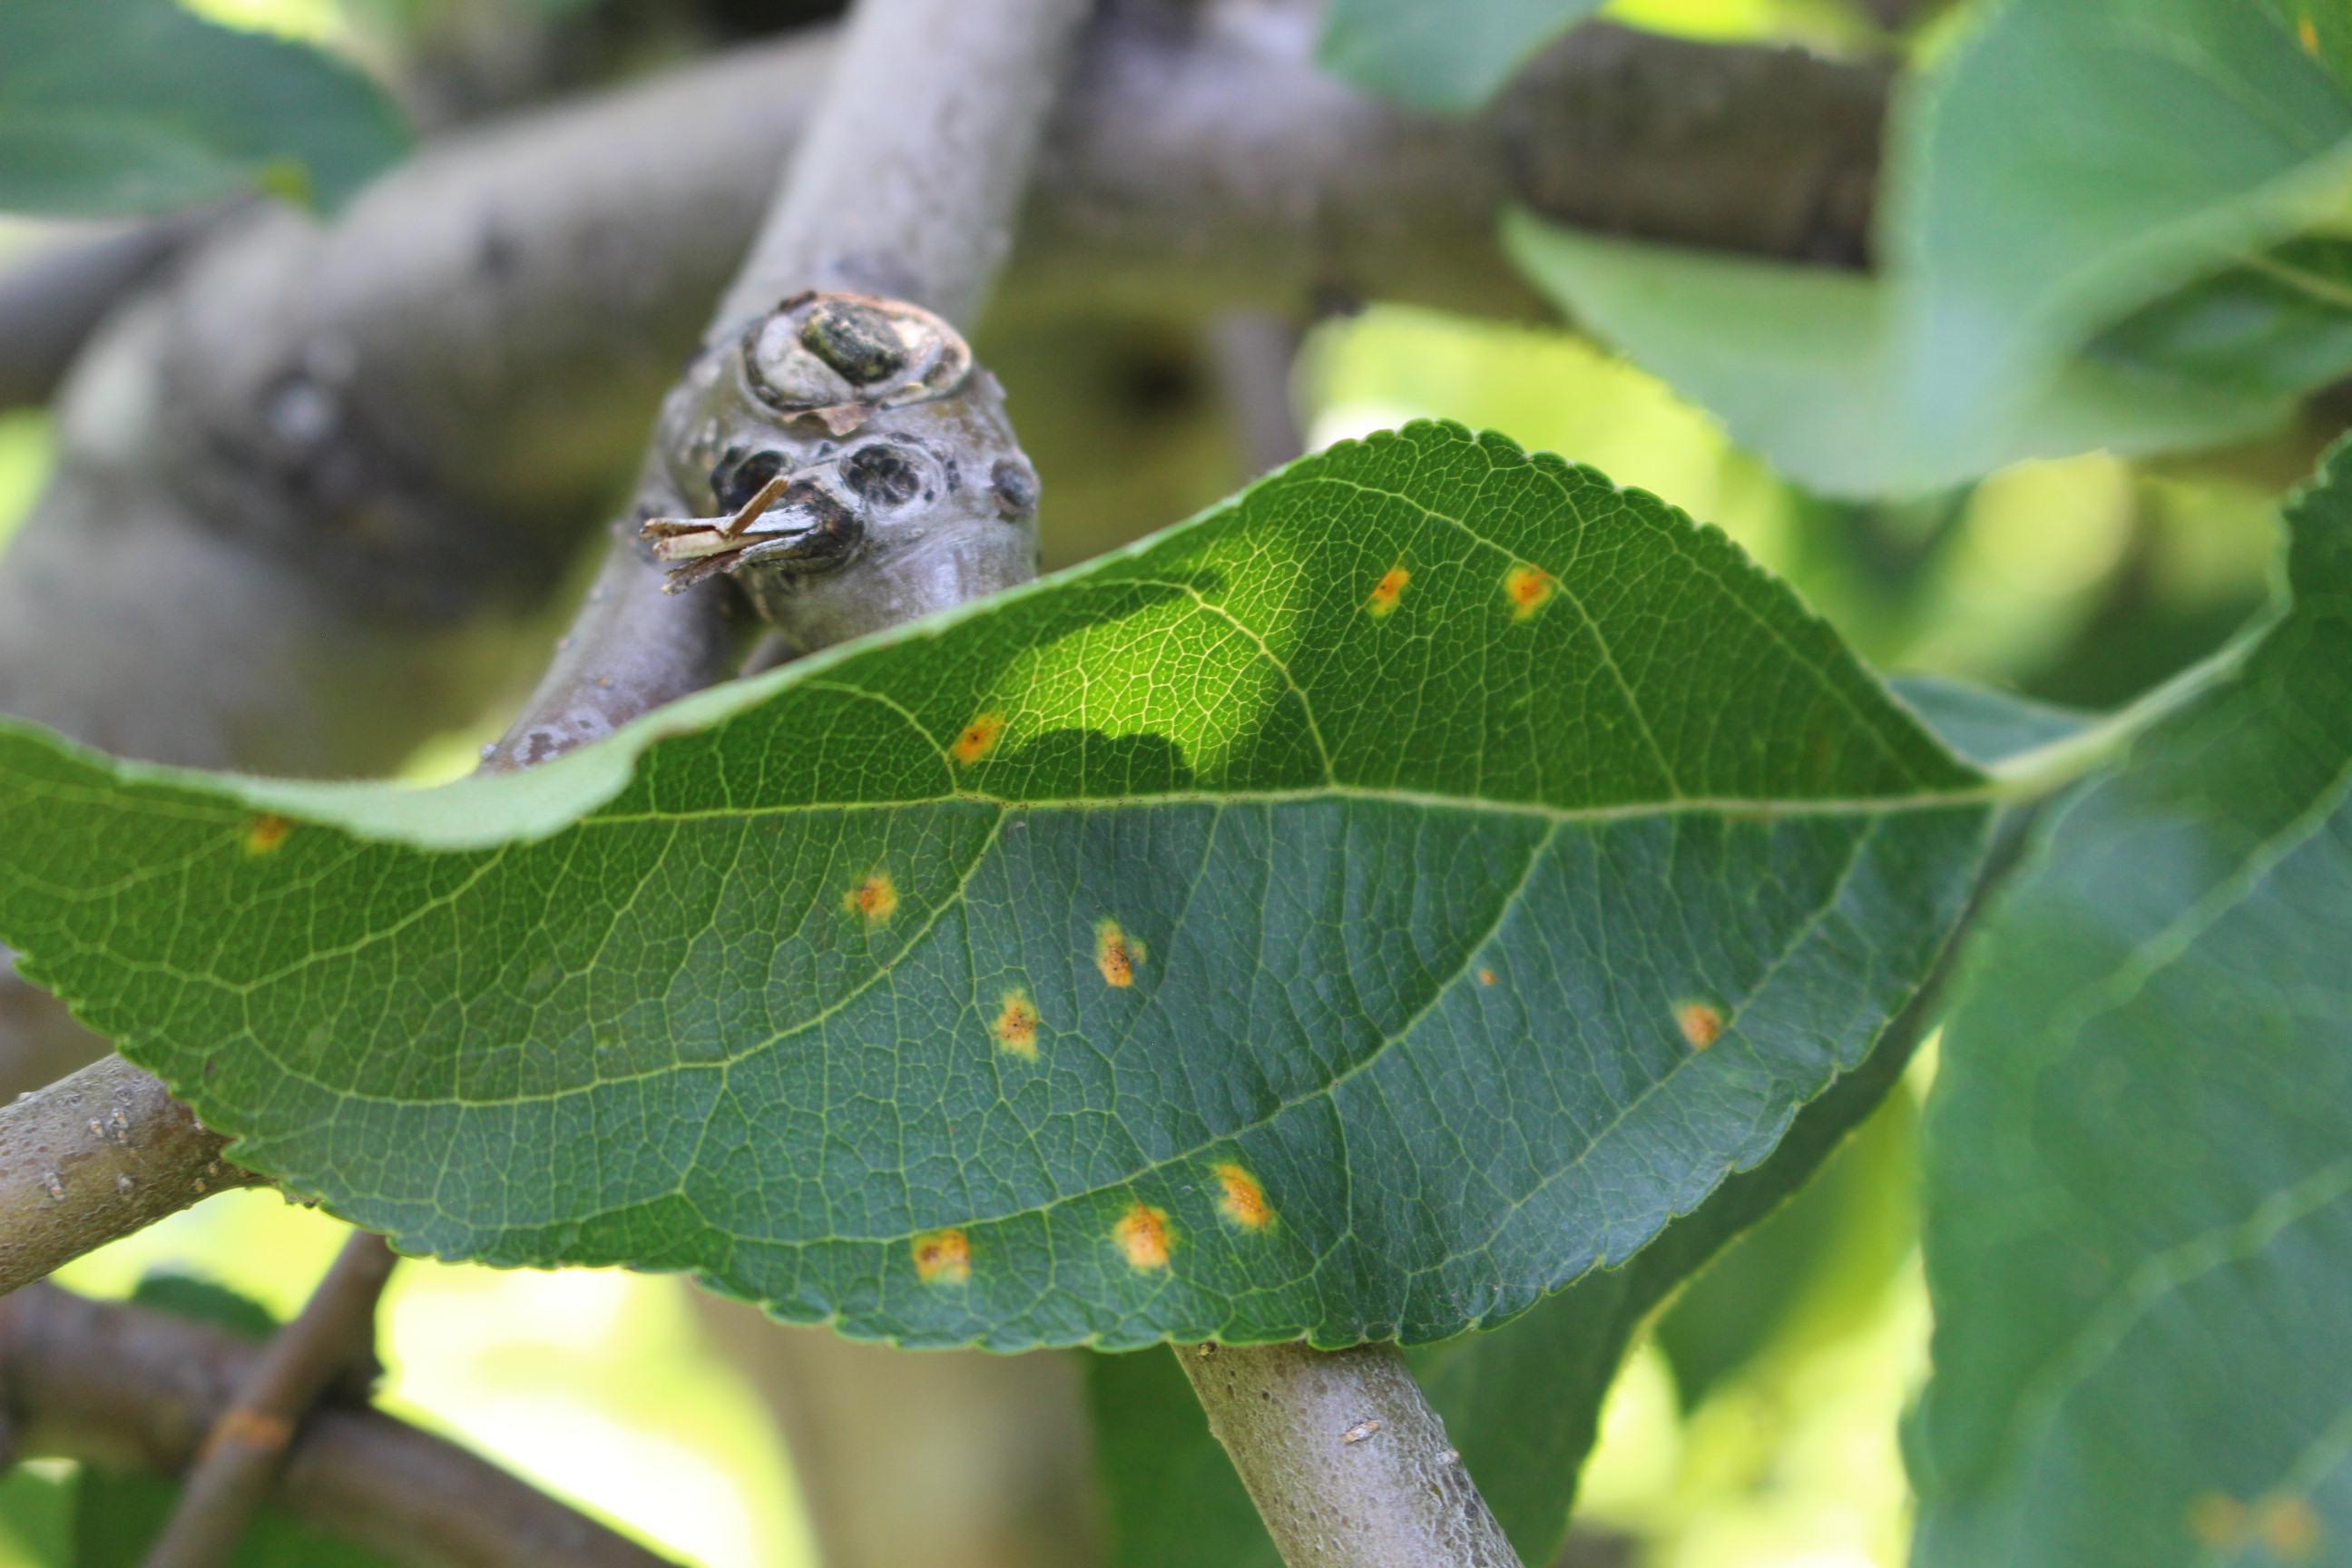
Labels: rust